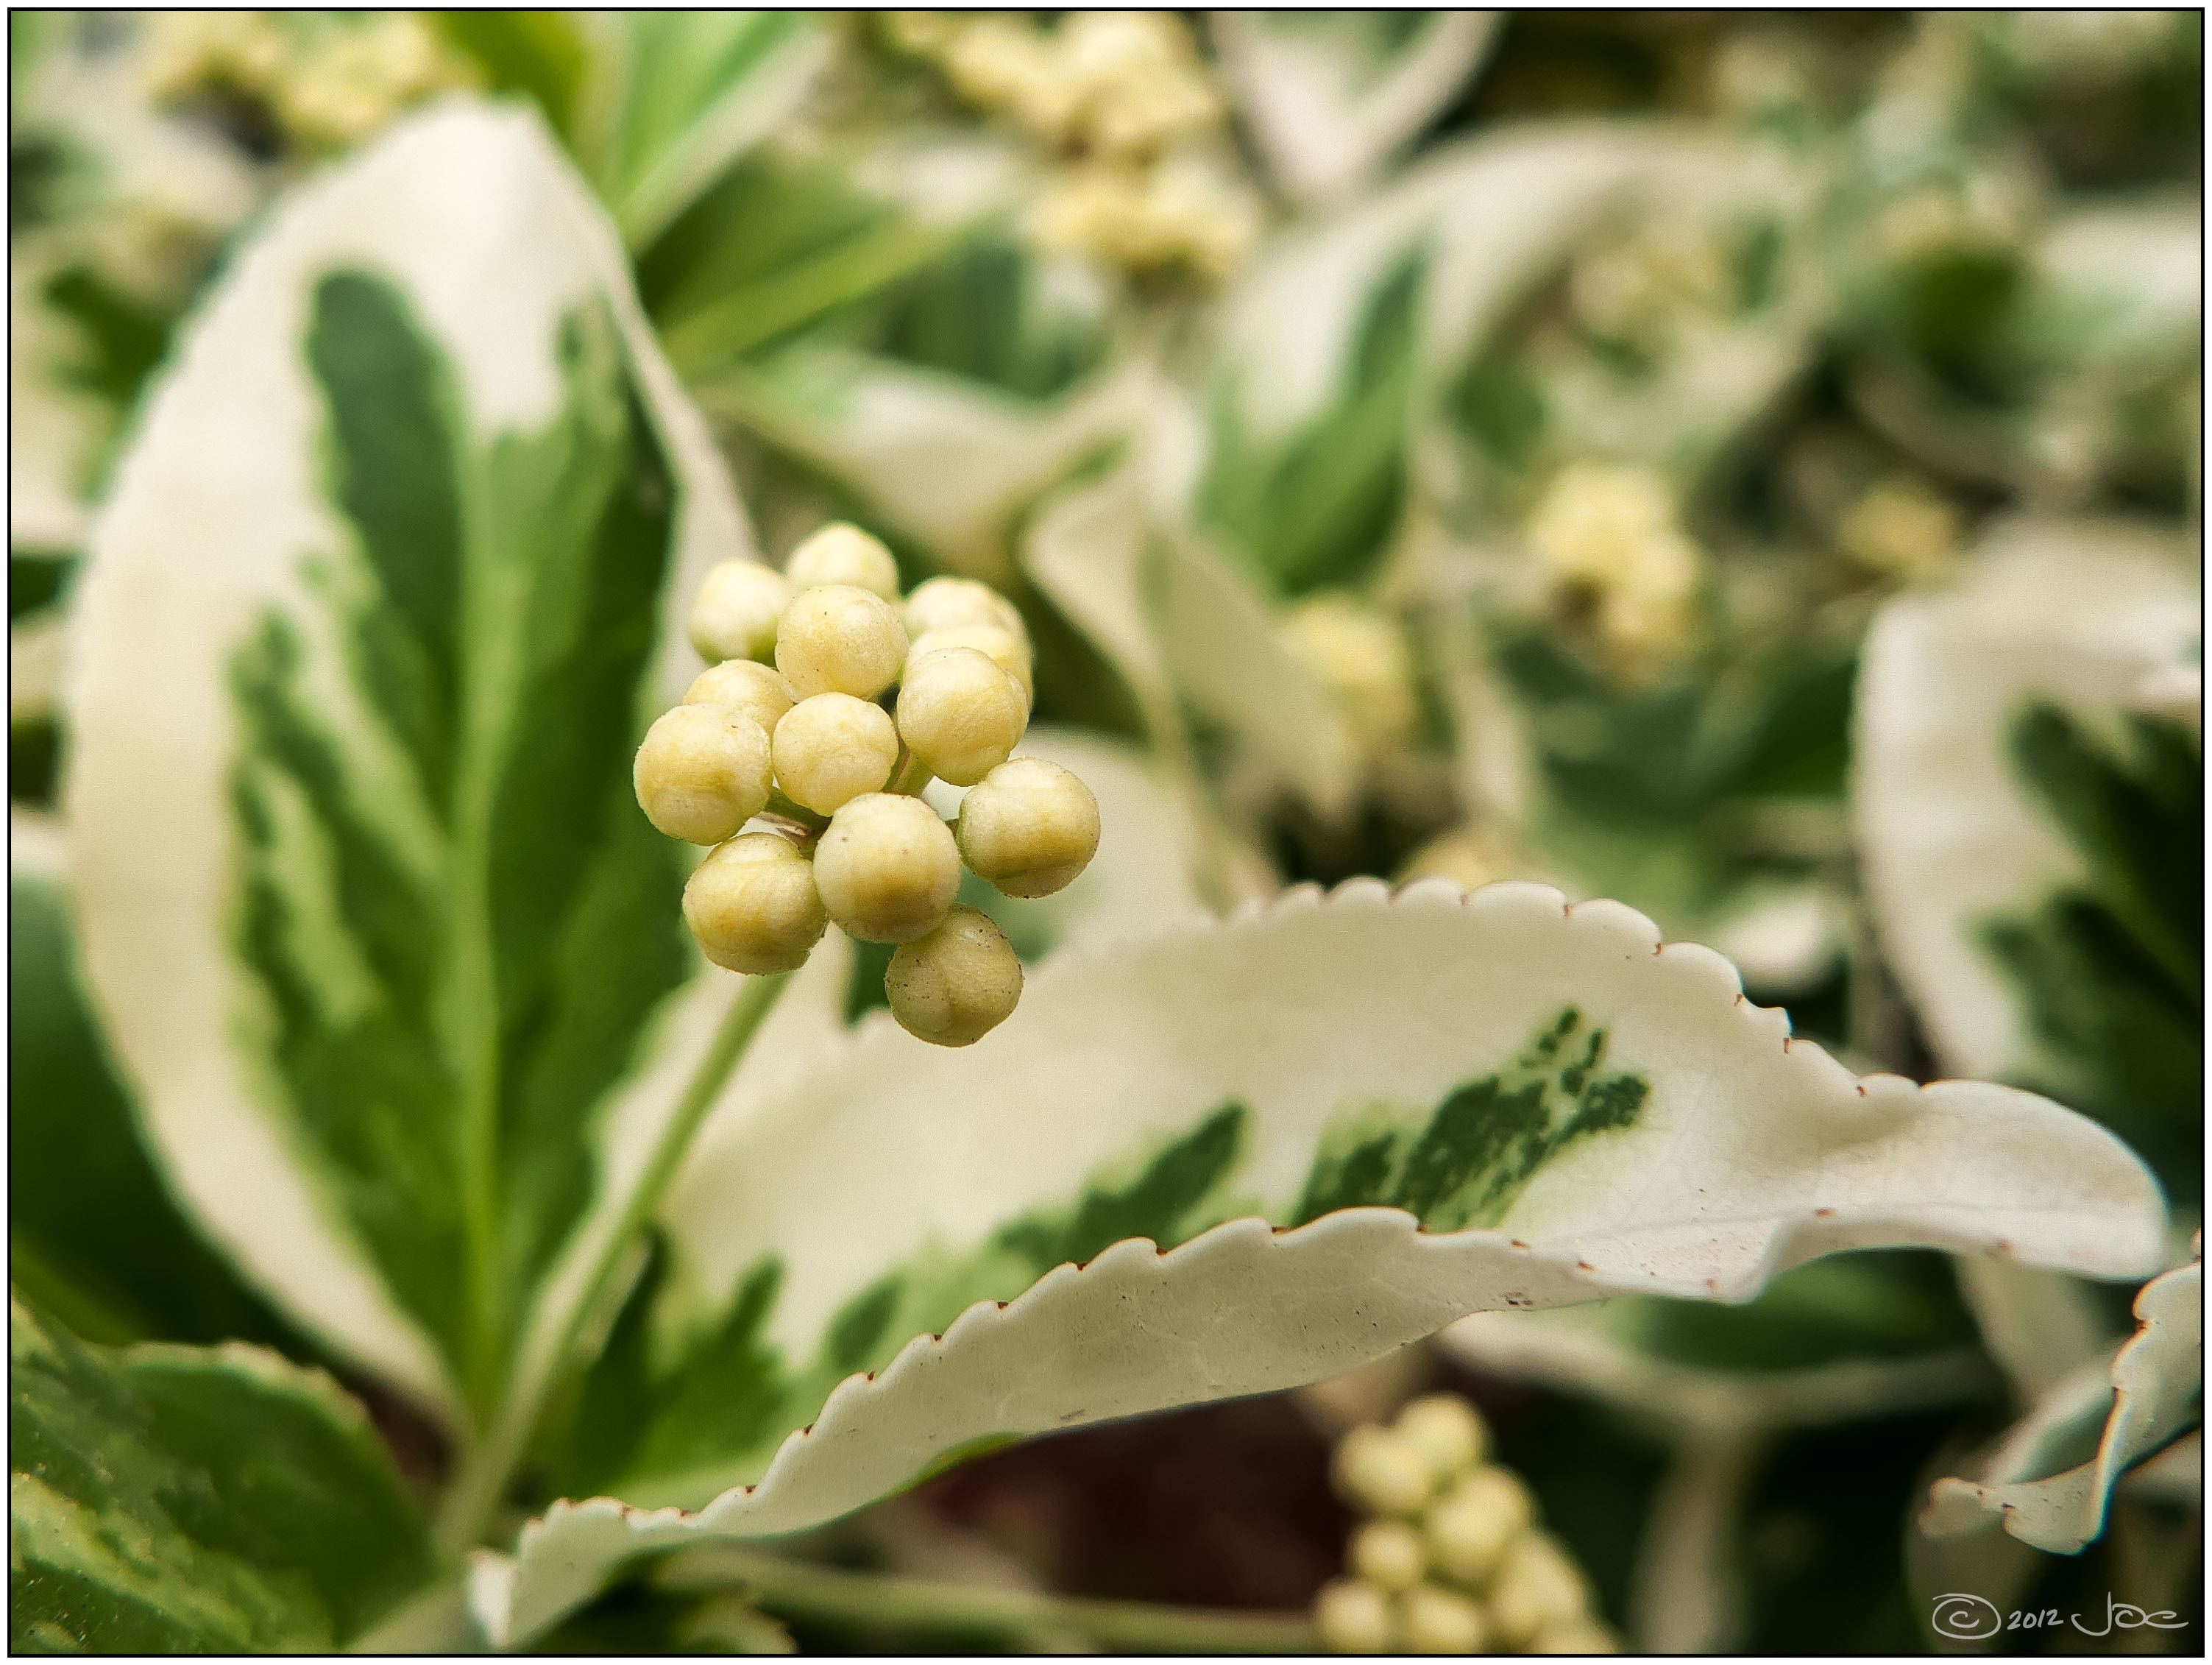
nature, blossom, plant, fruit, berry, leaf, flower, food, green, herb, produce, botany, flora, wildflower, flowers, shrub, nik, noiseware, viveza, euonymus, fortunei, macro photography, flowering plant, land plant